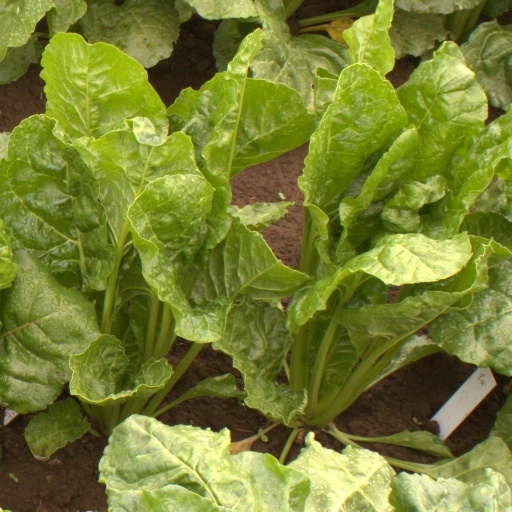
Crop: sugar beet